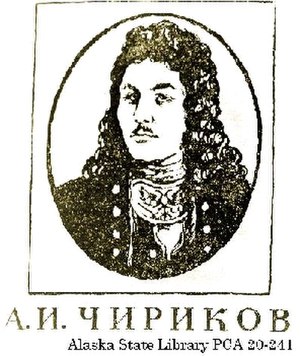
Aleksej Ilitj Tjirikov
Aleksej Tjirikov
Aleksej Ilitj Tjirikov var en russisk kaptajn og navigatør, der tog del i Kamtjatka-ekspeditionerne under Vitus Berings kommando. I 1721 blev Tjirikov uddannet fra flådeakademiet. 1725-30 var Tjirikov en del af 1. Kamtjatka-ekspedition og 1733-43 var han en del af 2. Kamtjatka-ekspedition.